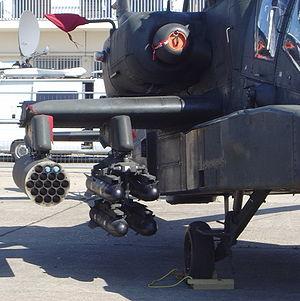
Soviet Strike est un jeu vidéo d'action et shoot 'em up sorti en 1996 et fonctionne sur PlayStation et Saturn. Le jeu a été développé et édité par Electronic Arts.
L’AH-64 Apache est un hélicoptère d'attaque tous temps. En 2018, il est construit par Boeing, qui absorba en 1997 la société McDonnell Douglas, qui avait elle-même racheté la société Hughes Aircraft en 1984. Cette dernière l'avait développé pendant la guerre froide afin de stopper les colonnes de chars de combat du pacte de Varsovie en cas de conflit en Europe. Tous les appareils sont produits dans l'usine Boeing de Mesa dans l'Arizona.